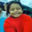
Label: girl